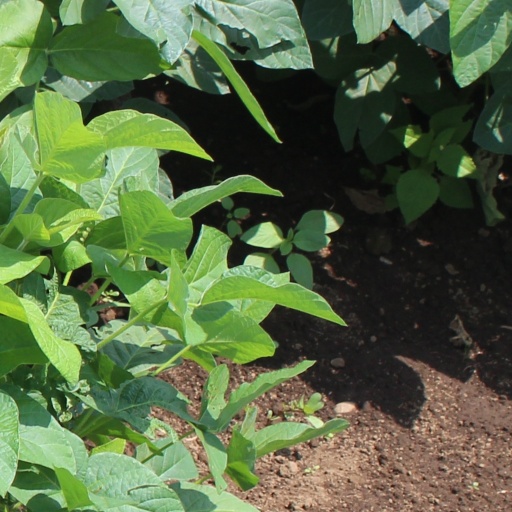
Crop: soybean